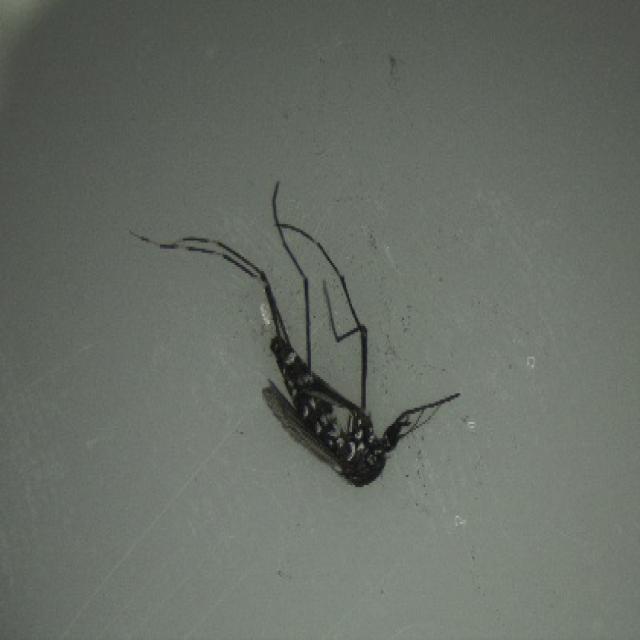
Species: aedes_albopictus